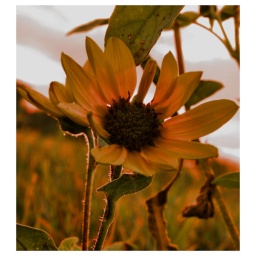
Yet another flower in the field behind my house.